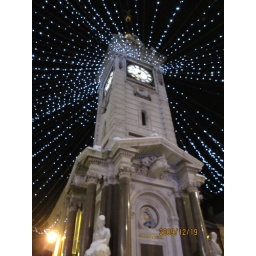
The clock tower in Brighton